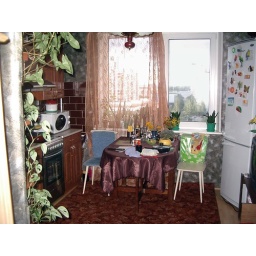
My Kitchen. I get to sit in to blue chair when I eat.